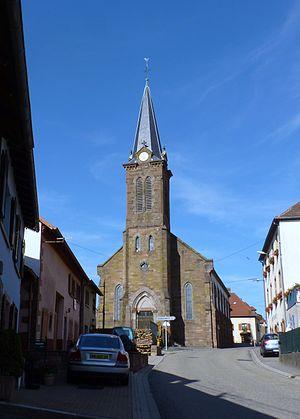
Église Notre-Dame de l'Assomption
Muhlbach-sur-Bruche [mylbax syʁ bʁyʃ ] est une commune française située dans le département du Bas-Rhin, en région Grand Est.